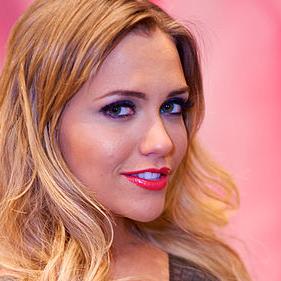
Age: 21